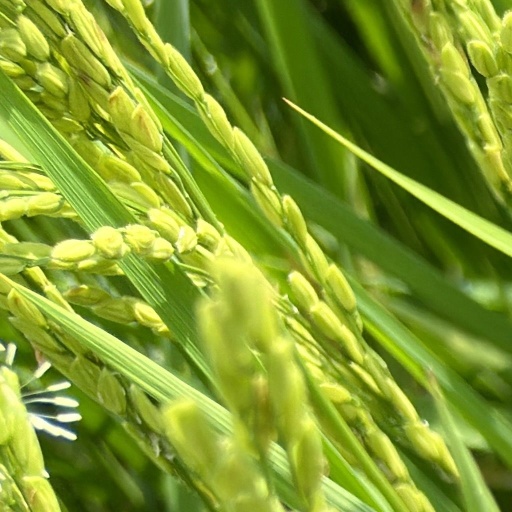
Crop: rice